United States Senate Committee on Civil Service

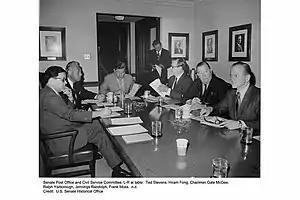
U.S. Senate Post Office and Civil Service Committee (L-R): Senators Ted Stevens (R-AK), Ranking Member Hiram Fong (R-HI), Chairman Gale McGee (D-WY), Ralph Yarborough (D-TX), Jennings Randolph (D-WV), and Frank Moss (D-UT).

The first standing Senate committee with jurisdiction over the civil service was the United States Senate Committee on Civil Service and Retrenchment, which was established on December 4, 1873, following unanimous approval of a resolution introduced by Henry B. Anthony of Rhode Island. On April 18, 1921, the committee was renamed the United States Senate Committee on Civil Service.